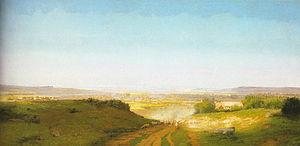
Antoine Chintreuil, né le 15 mai 1814 à Pont-de-Vaux et mort le 8 août 1873 à Septeuil, est un peintre paysagiste français.
Geneviève Lacambre, Jacqueline de Rohan-Chabot, Le musée du Luxembourg en 1874, Éditions des Musée nationaux, Paris, 1974